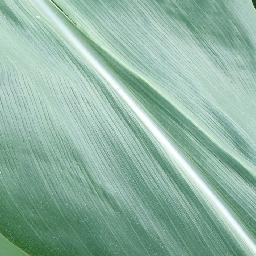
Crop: corn
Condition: (maize)_healthy